Shimo-Kanayama Station

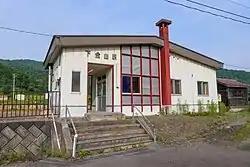
JR Nemuro Main Line Shimo-Kanayama Station building

In 2024, it was decided that this station, along with the rest of the Nemuro Main Line between Furano and Shintoku, would be closed permanently effective 1 April of that year.